1954 in Israel

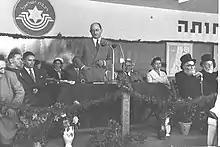
The Tel Aviv Savidor Central Railway Station opens on 3 November.

The most prominent events related to the Israeli–Palestinian conflict which occurred during 1954 include: